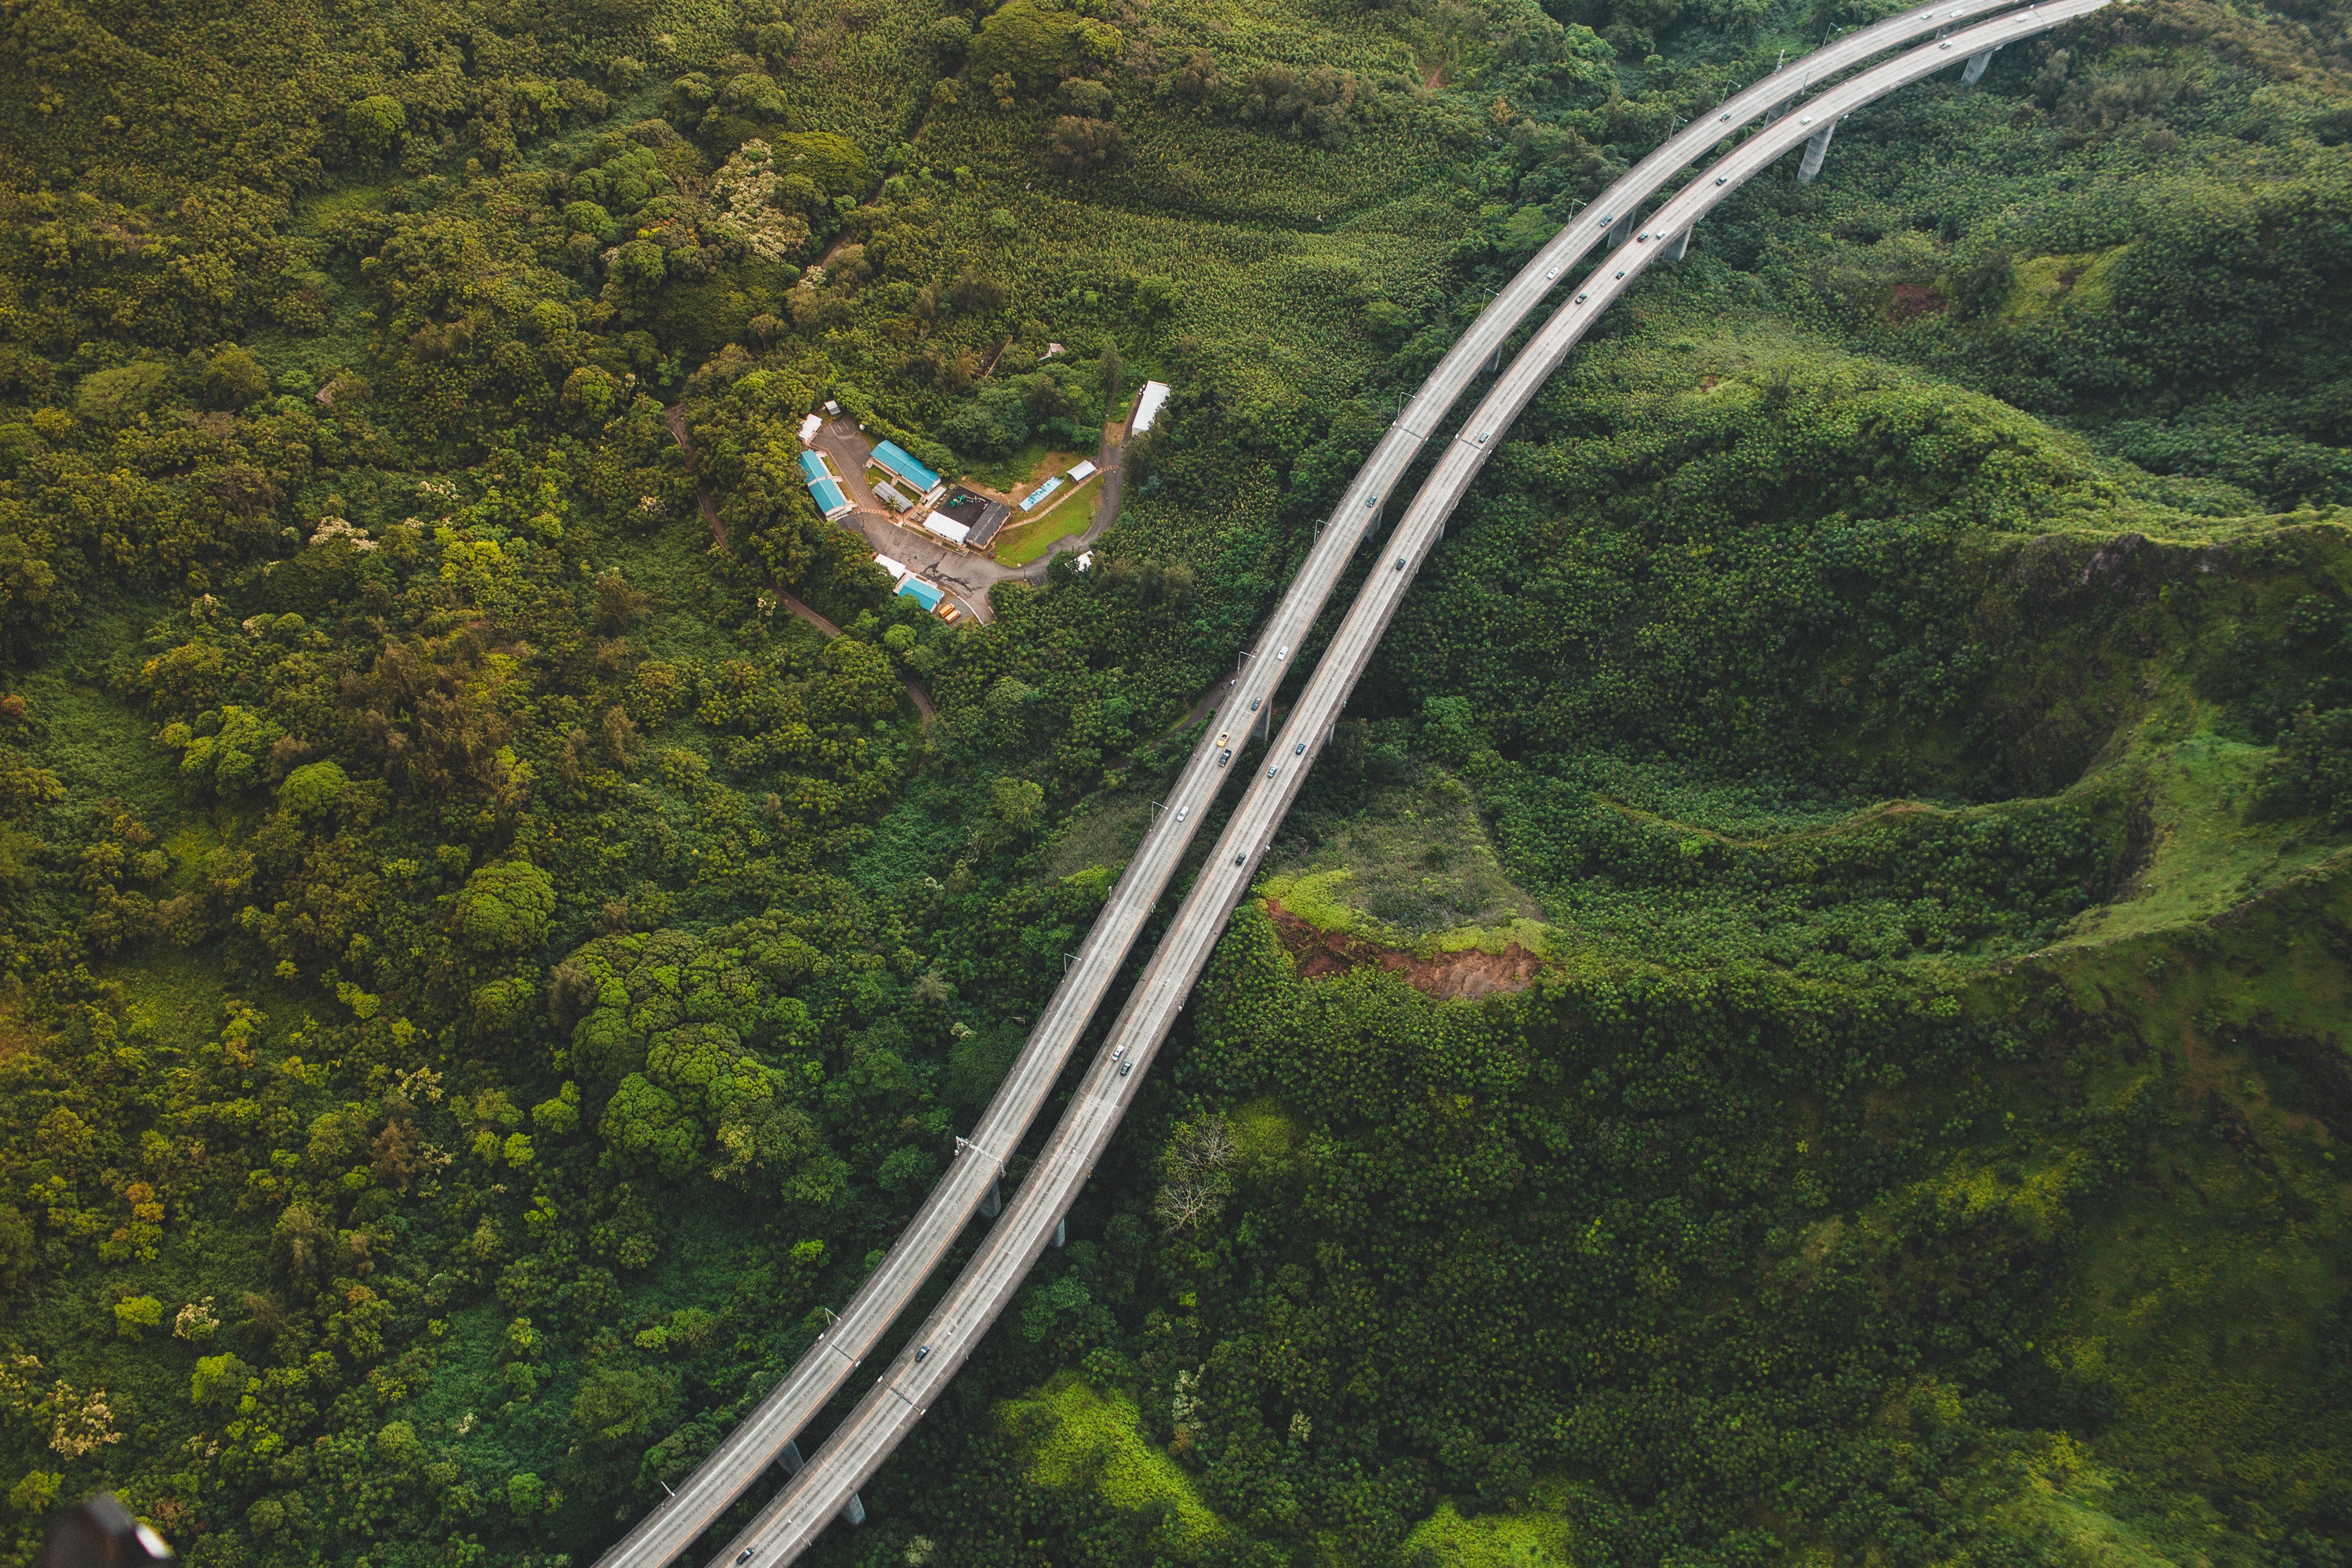
tree, forest, road, bridge, adventure, highway, jumping, extreme sport, greenery, infrastructure, aerial photography, mountain pass, physical exercise, nonbuilding structure